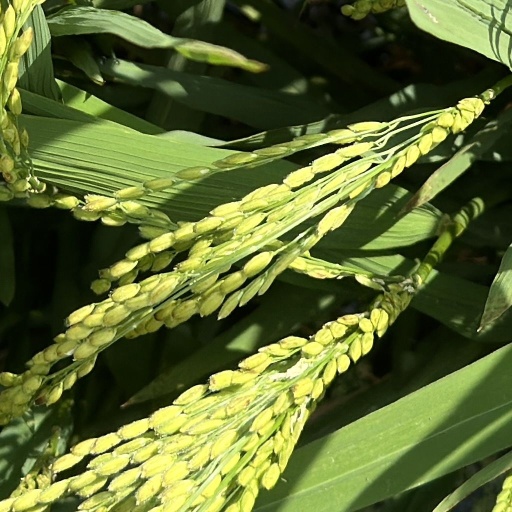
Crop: rice